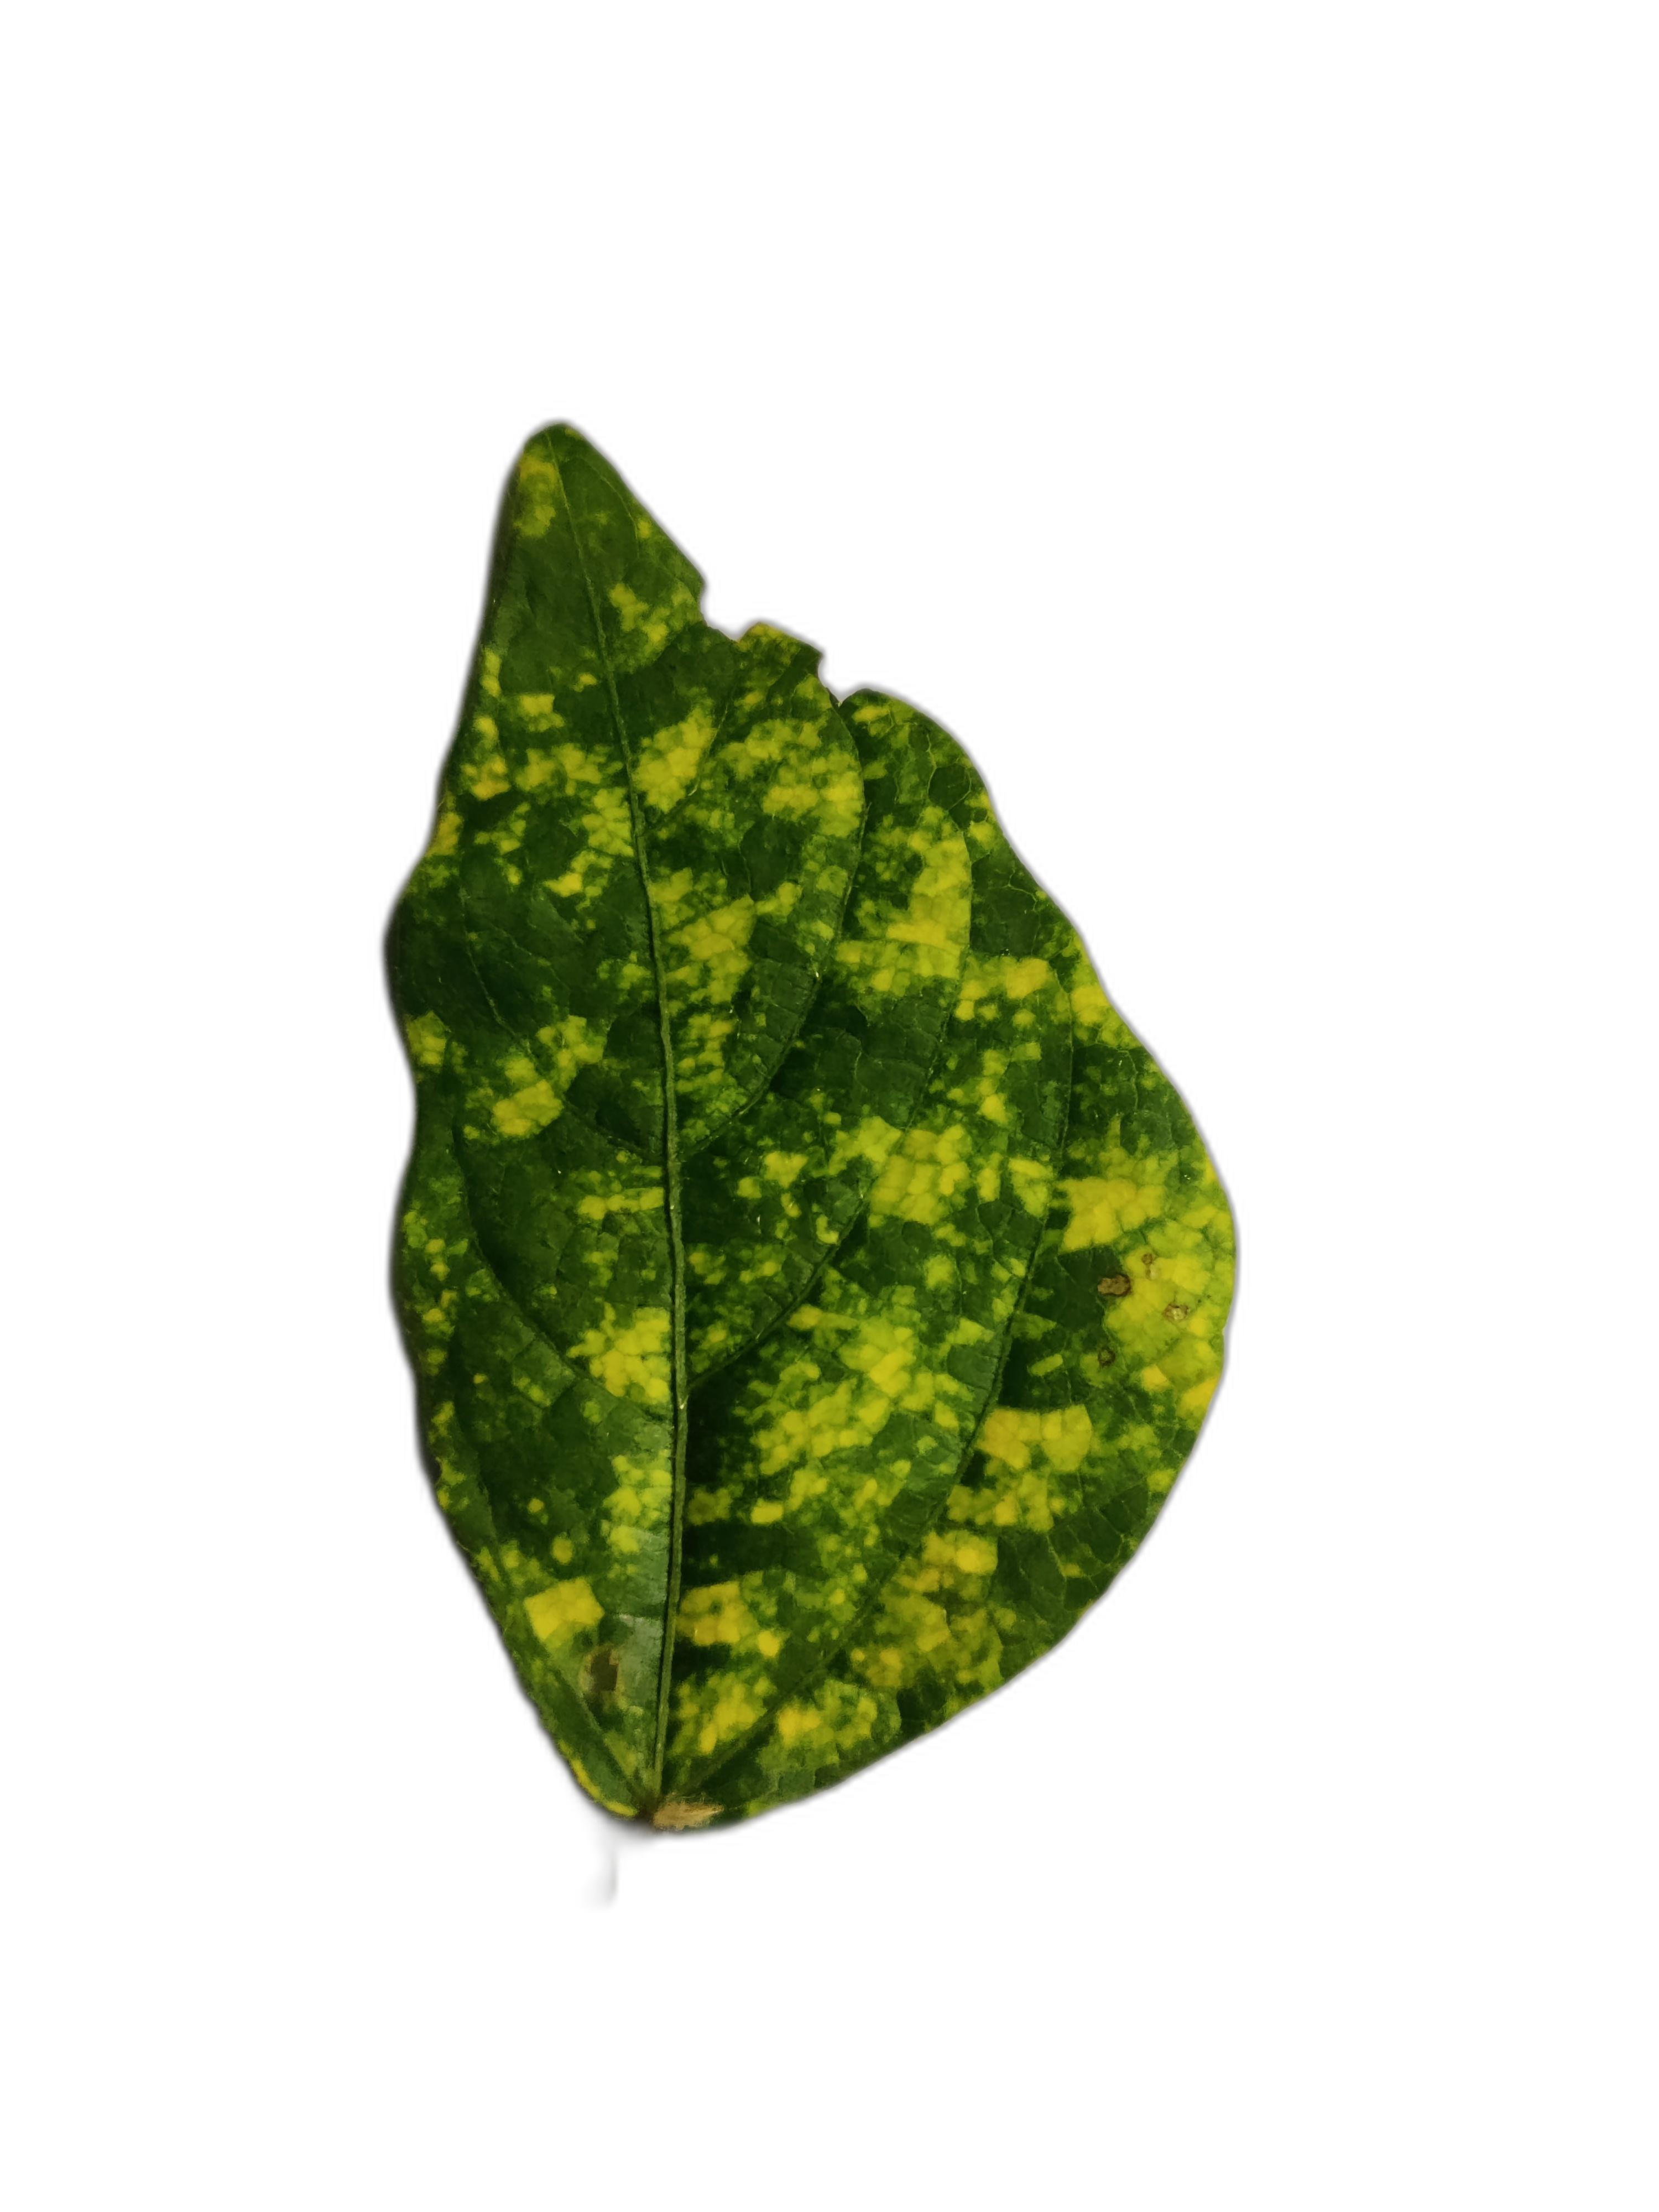
Label: Yellow Mosaic